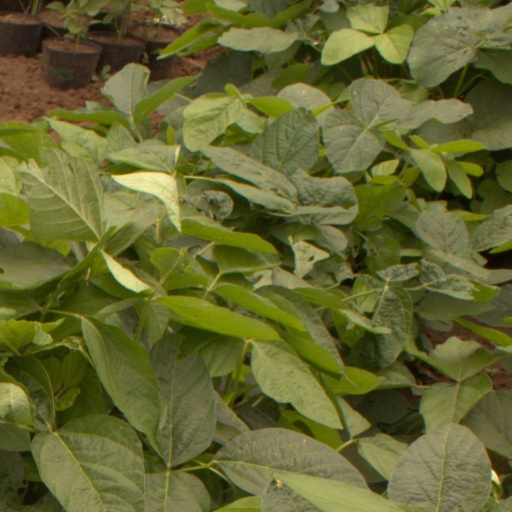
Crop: soybean